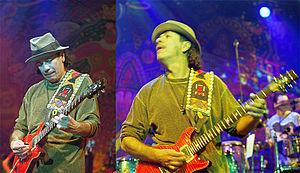
Carlos Santana, né le 20 juillet 1947 à Autlán de Navarro, dans l'État de Jalisco, au Mexique, est un guitariste, compositeur et chanteur américain d'origine mexicaine, pivot du groupe Santana.